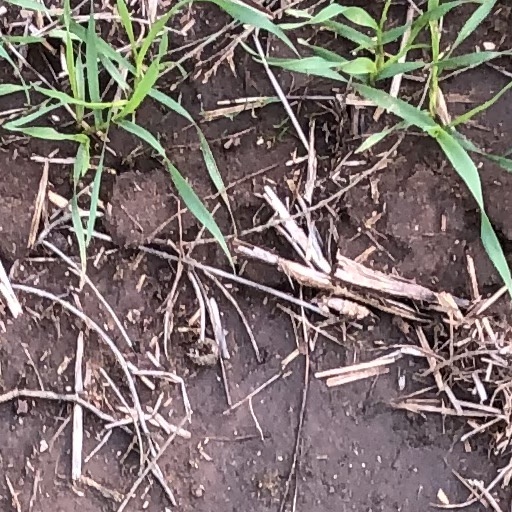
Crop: wheat